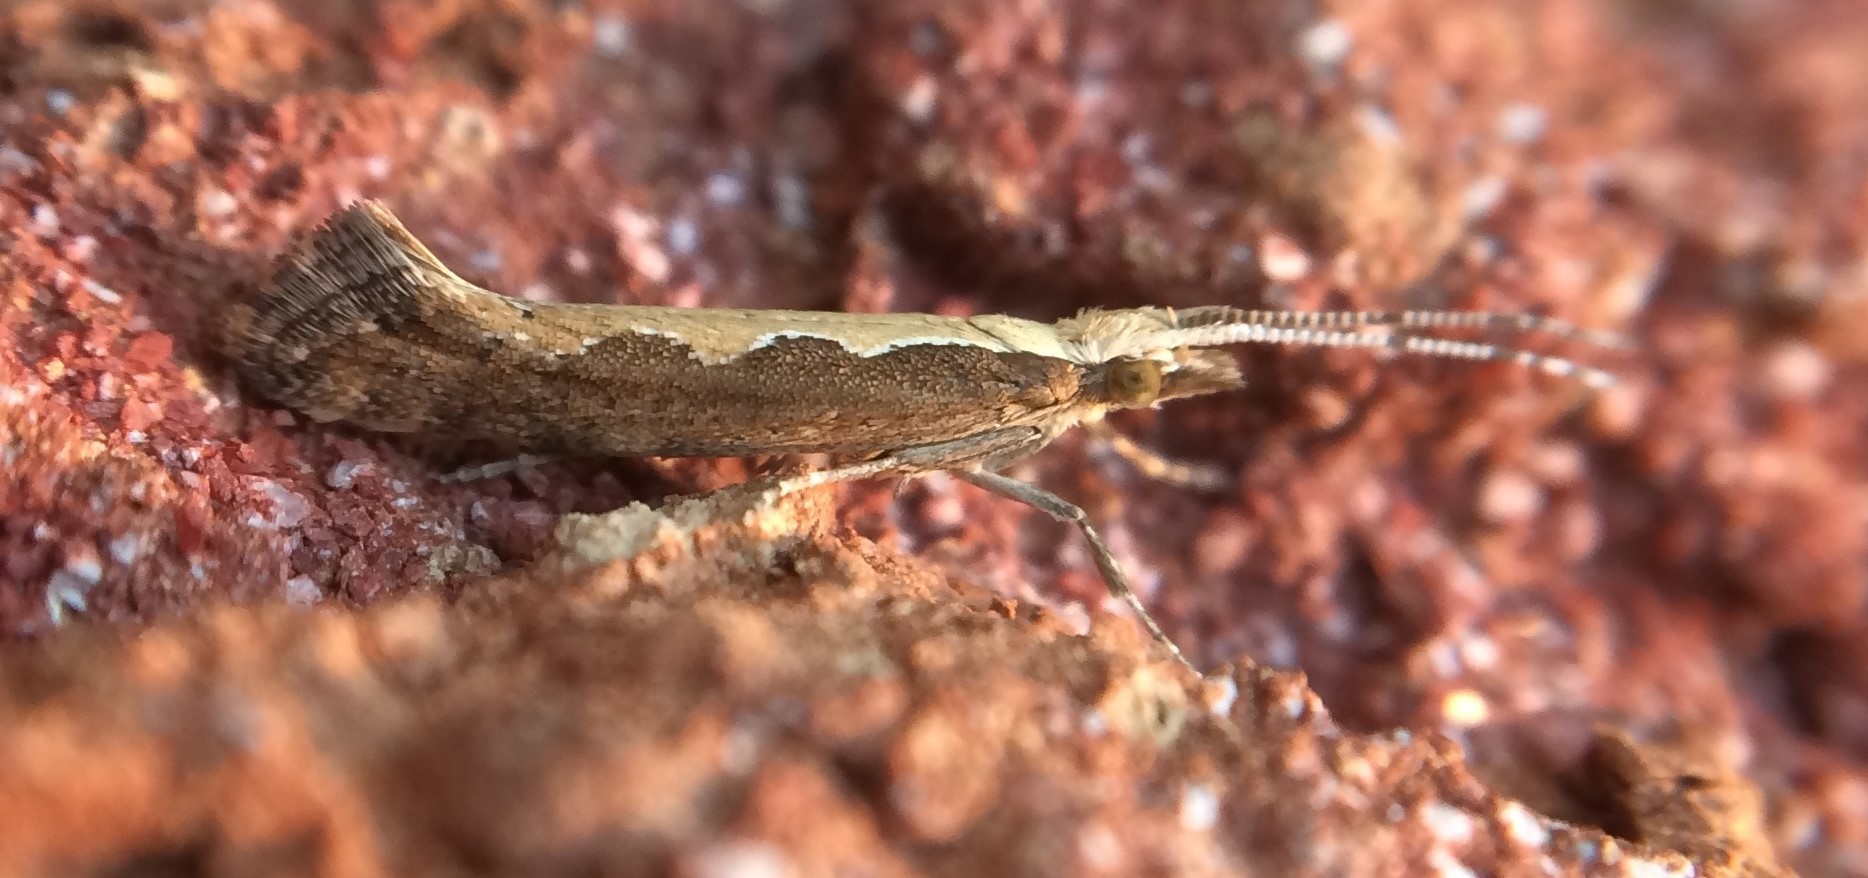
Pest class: diamondback_moth